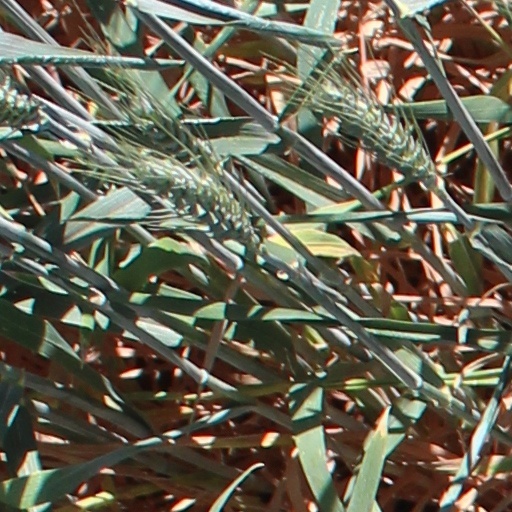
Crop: wheat